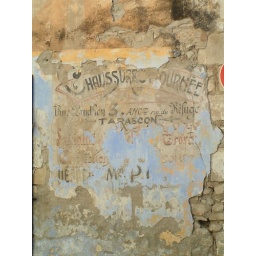
A building wall in Saint Remis de Provence. South France, 2005